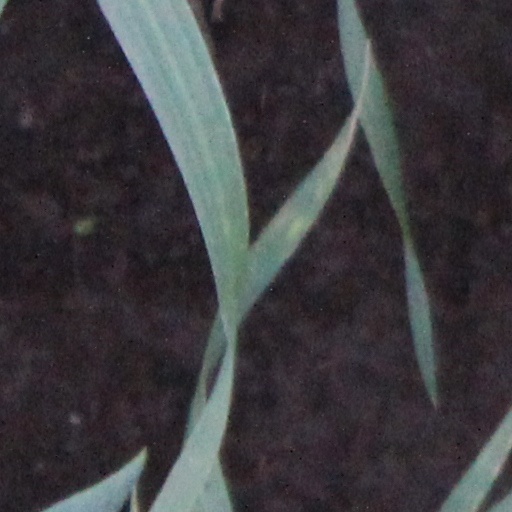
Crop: wheat